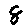
Label: 8